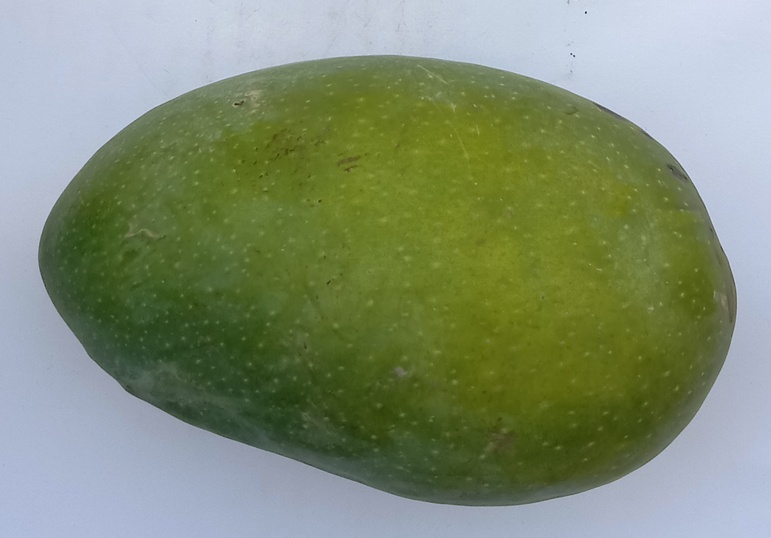
Mango variety: Chaunsa (Black)